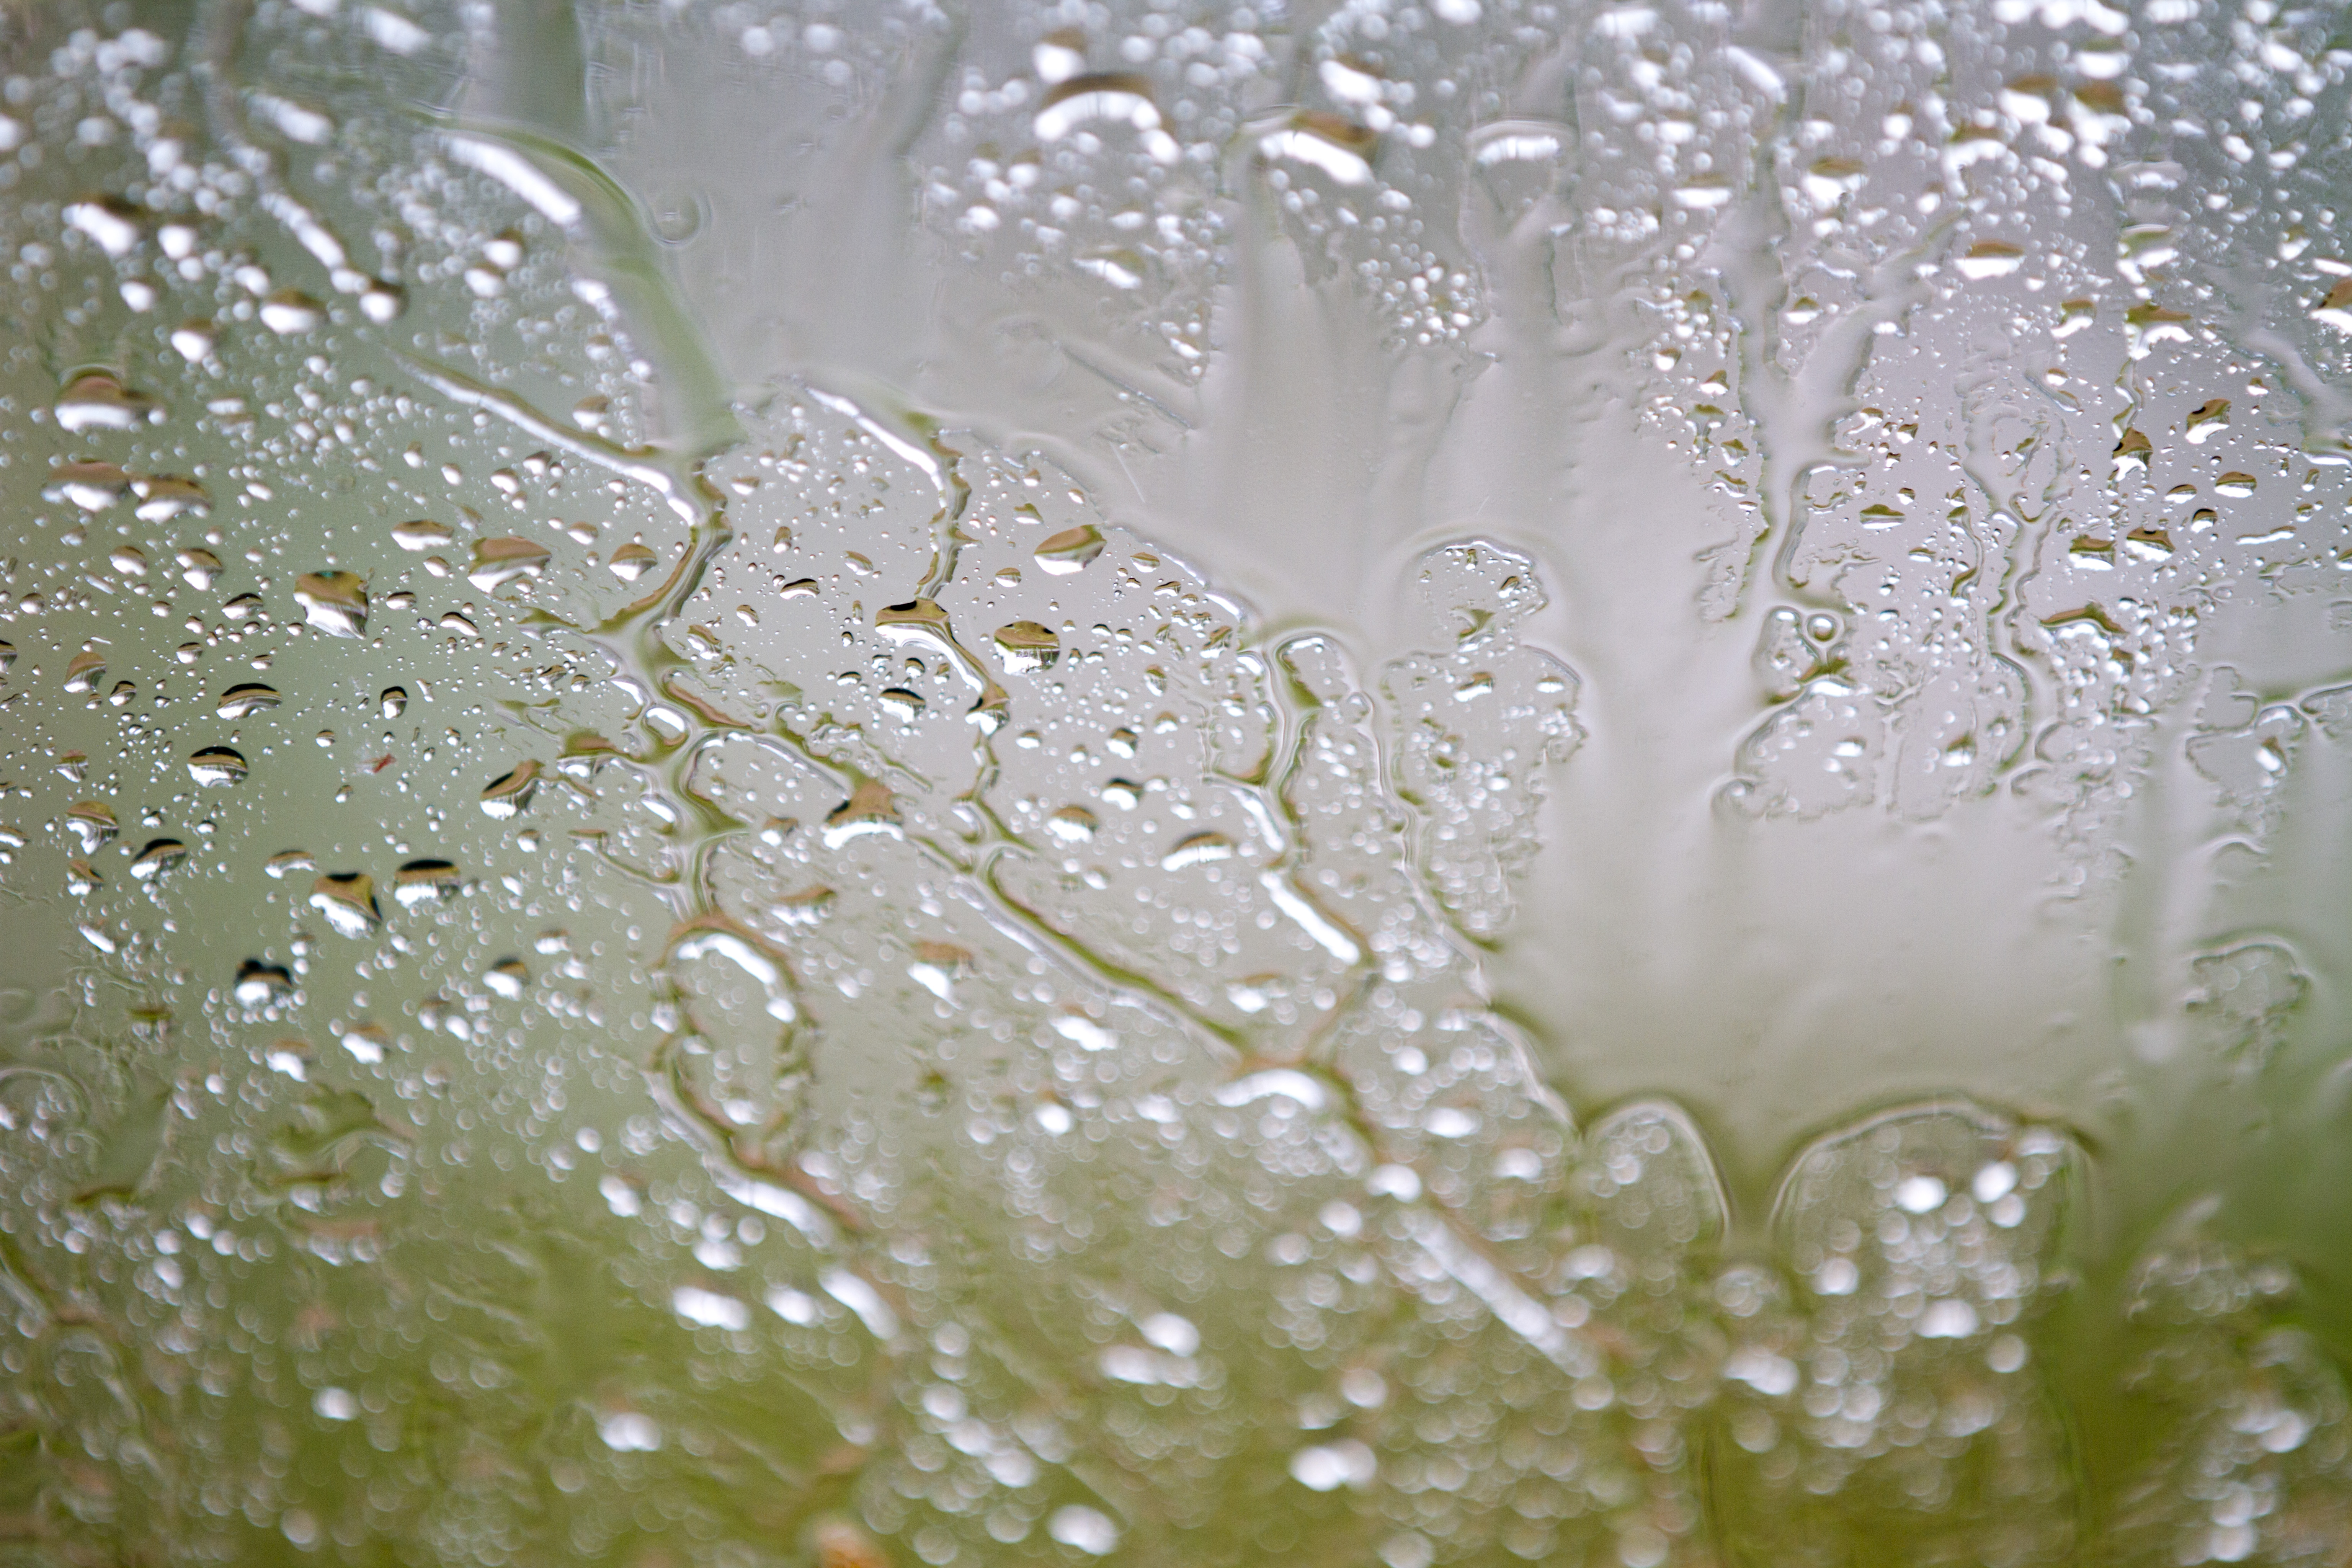
glass, water, drops, rain, window, background, drop, dew, moisture, macro photography, close up, water resources, freezing, precipitation